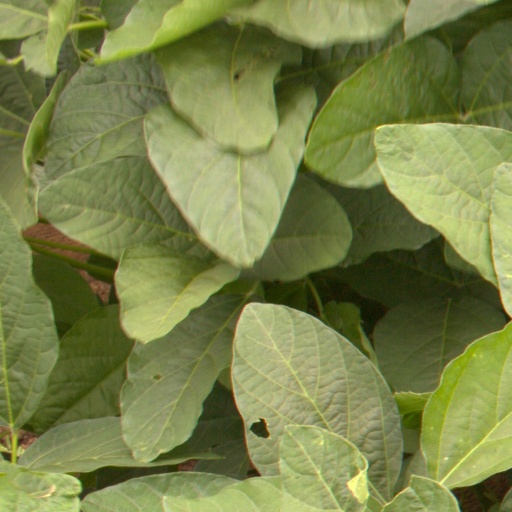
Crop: soybean